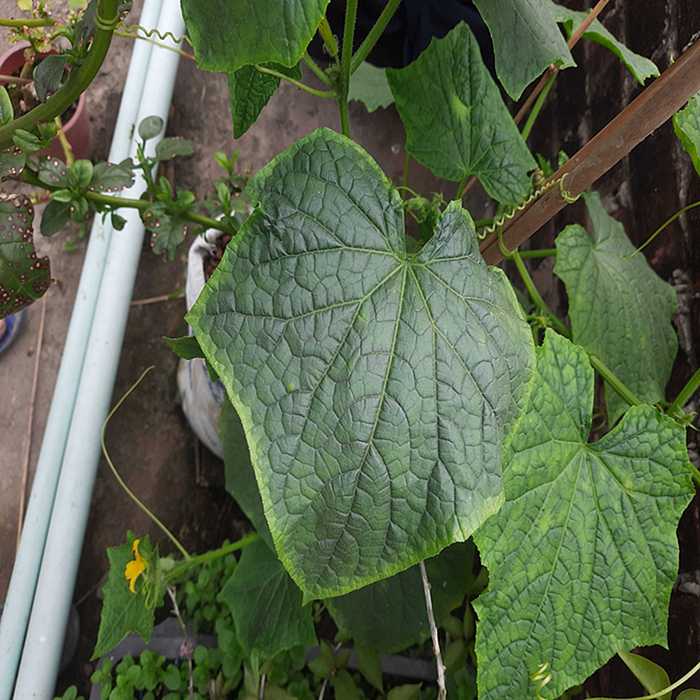
Plant: Cucumber
Label: Fresh leaf